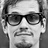
Emotion: neutral